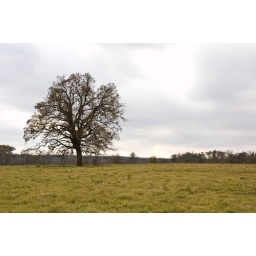
The tree in the schoolyard at the spot of the old house where the teachers lived.